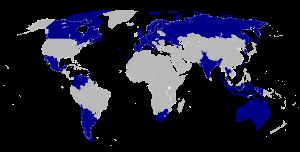
Wikimedia / Chapters
Verdenskort hvor lande med chapters er blå
"Wikimedia-stiftelsen er en paraplyorganisation for Wikipedia, Wiktionary, Wikiquote, Wikibooks, med flere. Det er en non-profit organisation organiseret under gældende lov i Florida, USA. Stiftelsen blev officelt annonceret af direktøren for Bomis og medgrundlægger af Wikipedia Jimmy Wales den 20. juni 2003. Navnet ""Wikimedia"" blev første gang brugt af Sheldon Rampton i en e-mail på postlisten WikiEN-l, og domænenavnet wikimedia.org blev sikret til stiftelsen af Daniel Mayer, en af Wikipedias meget aktive medforfattere.